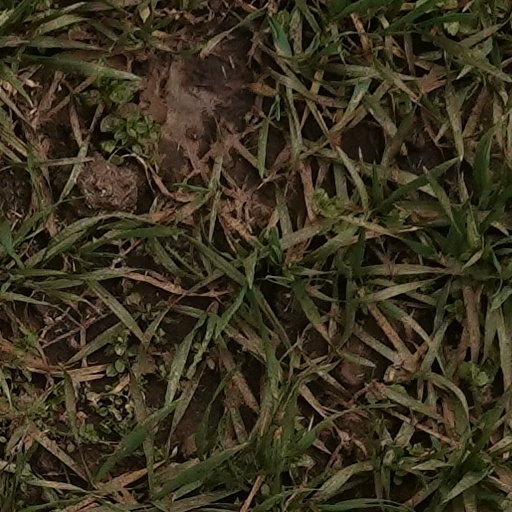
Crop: wheat